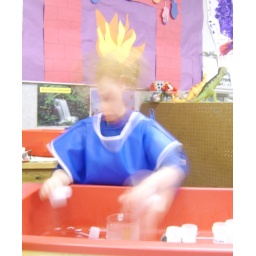
Alexander playing in the water table at school.